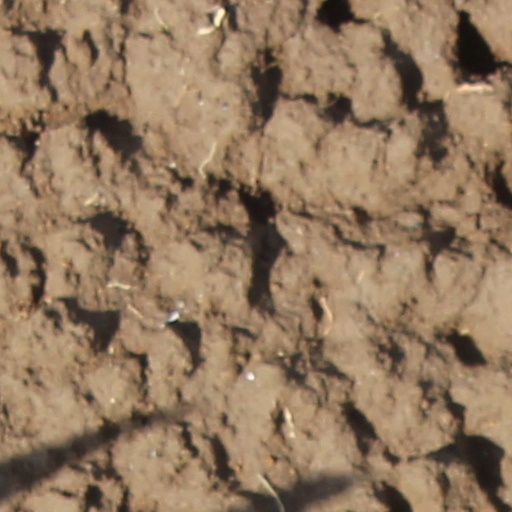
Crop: wheat